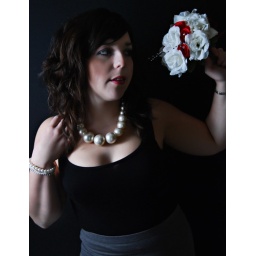
Lizzie Kindly provided the flowers! This backdrop was actually a blind in Lizzie's kitchen that worked really well!